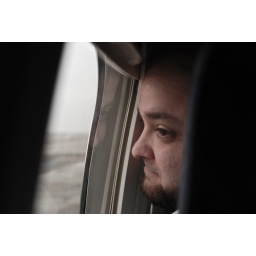
Brent looks out the plane window in awe. this was his second time flying.